Claudine Hermann

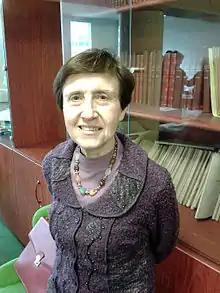
Hermann in 2013

Claudine Hermann (19 December 1945 – 17 July 2021) was a French physicist and Honorary Professor at École Polytechnique, the well-known grande école founded in 1794 and located in Palaiseau, France. In 1992 she became the first woman to be appointed Professor. She was also the Vice President of the European Platform of Women Scientists.